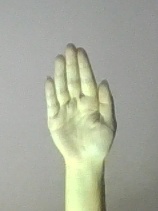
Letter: seen